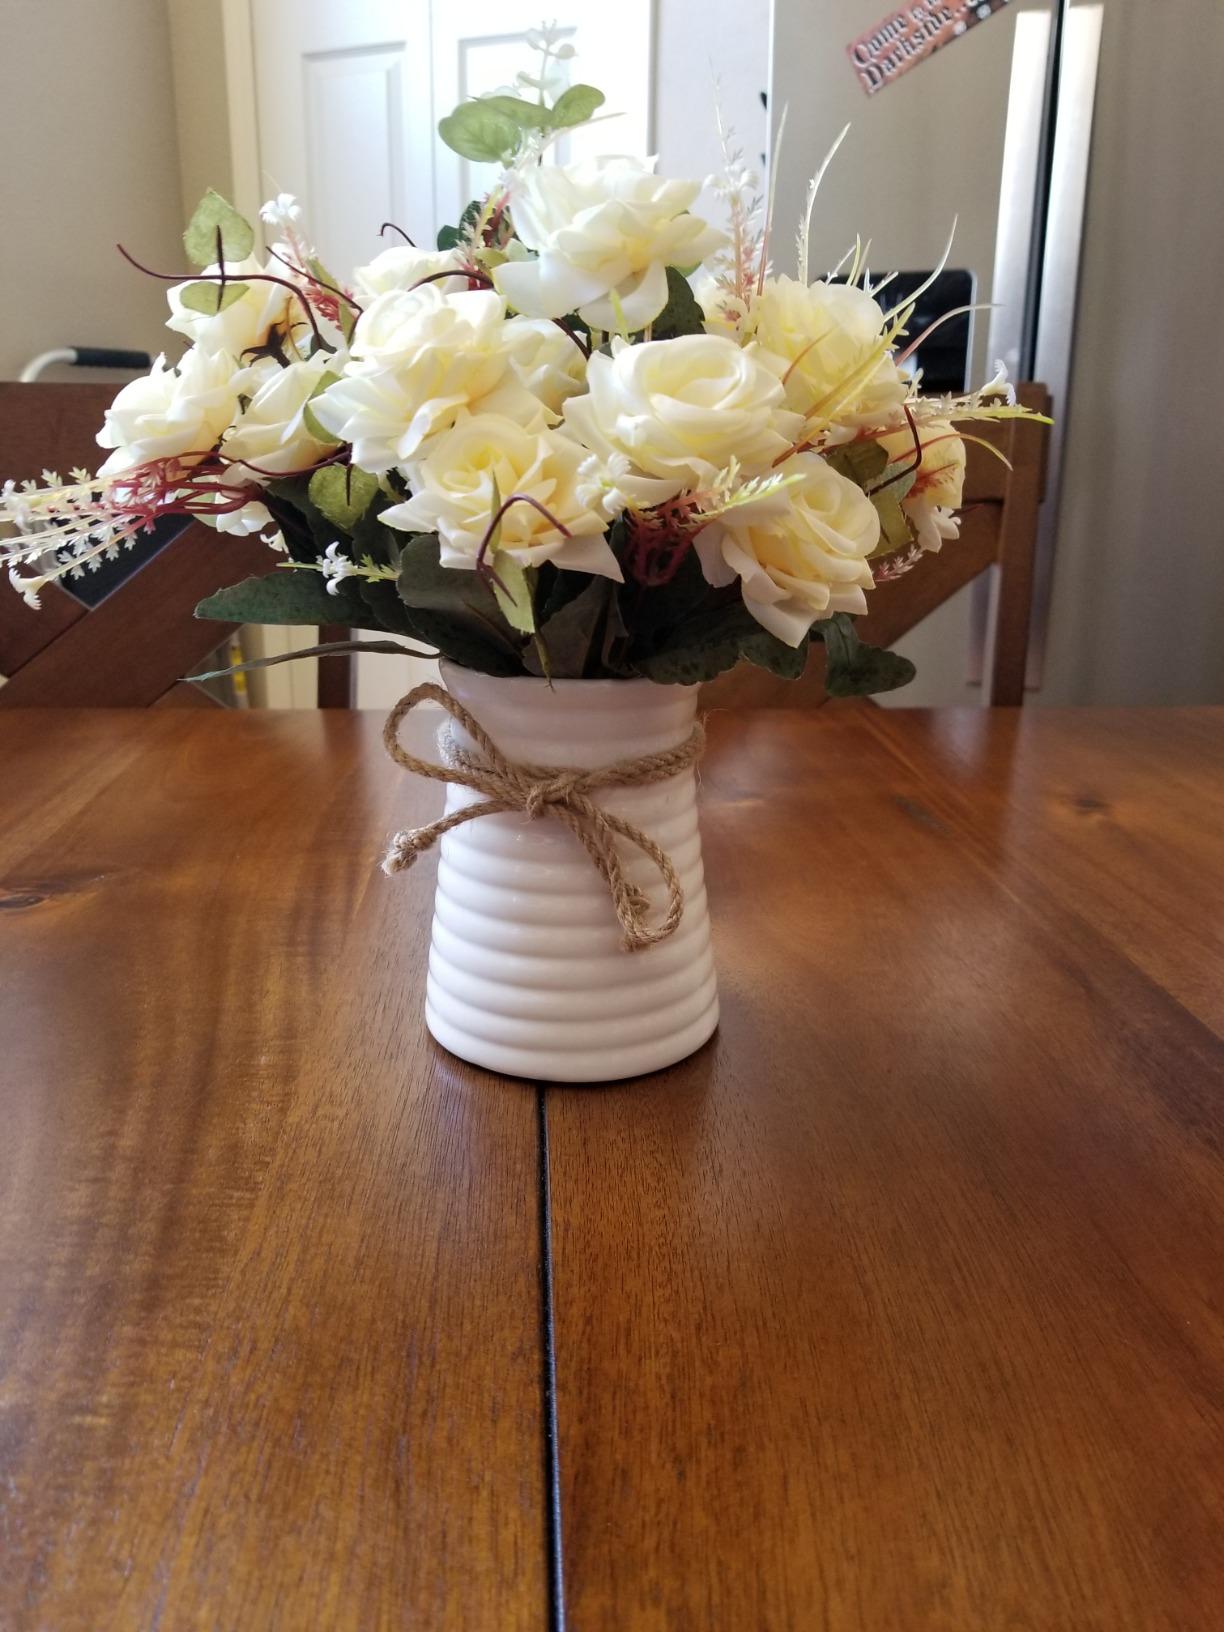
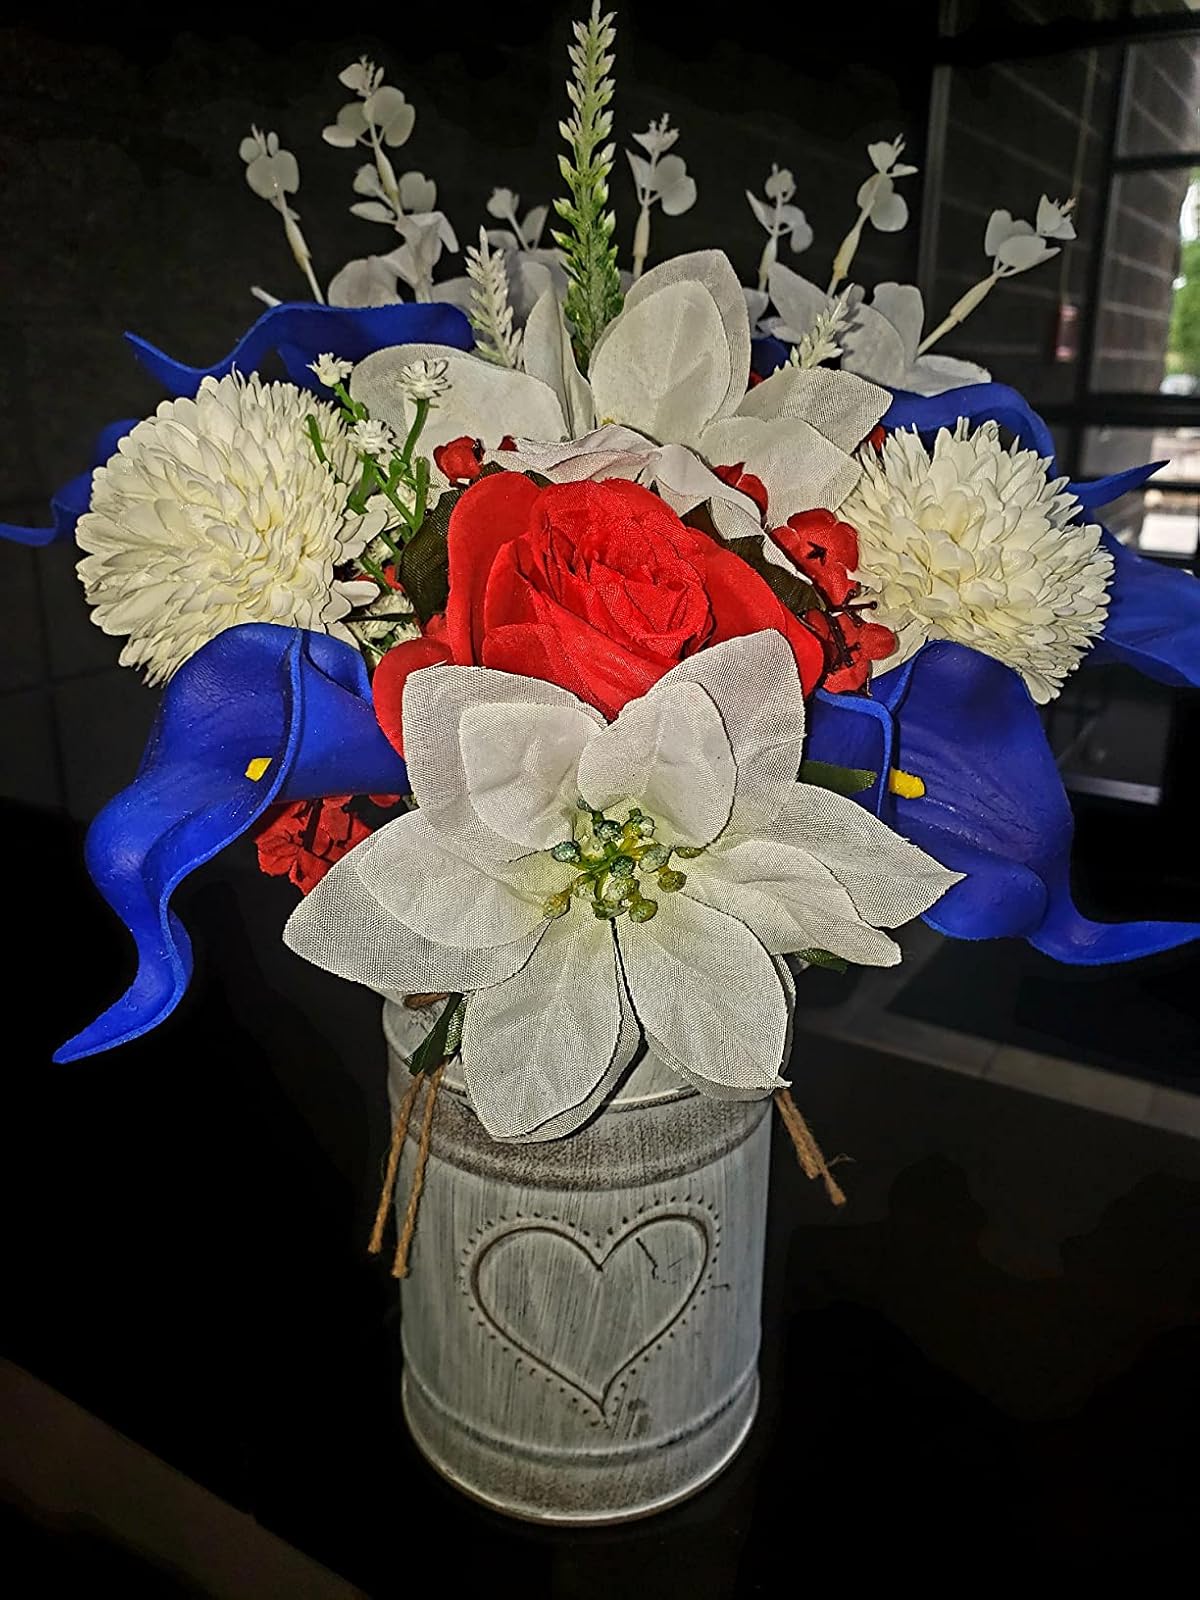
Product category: vase
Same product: no